Industrial sector in Ethiopia

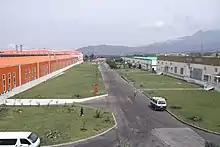
Factory buildings of Ayka Textile Industry in Alem Gena, Addis Ababa

Construction industry has been the second largest economic sector in Ethiopia with annual growth of 11.6%. Infrastructures and buildings of residential or non-residential are regularly constructed with government intervention in policy to encourage sustainable growth, and foreign direct investment from Chinese and European investors.